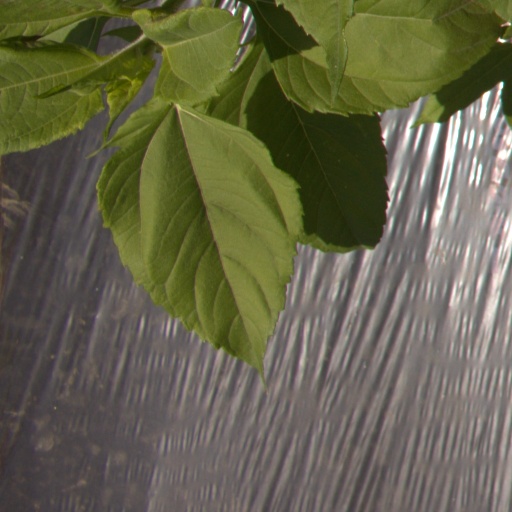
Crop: Jerusalem artichoke